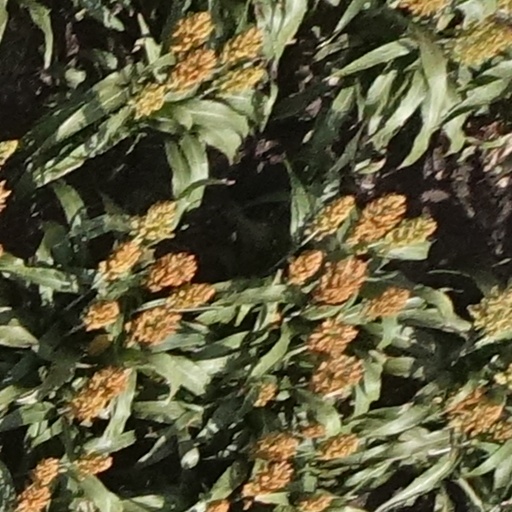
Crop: sorghum